Slim Tleti

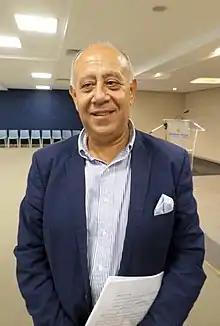
Slim Tlatli, former Tunisian minister during Ben Ali era

Slim Tletli (born 6 April 1951) is a Tunisian politician. He was the Minister of Tourism under former President Zine El Abidine Ben Ali.